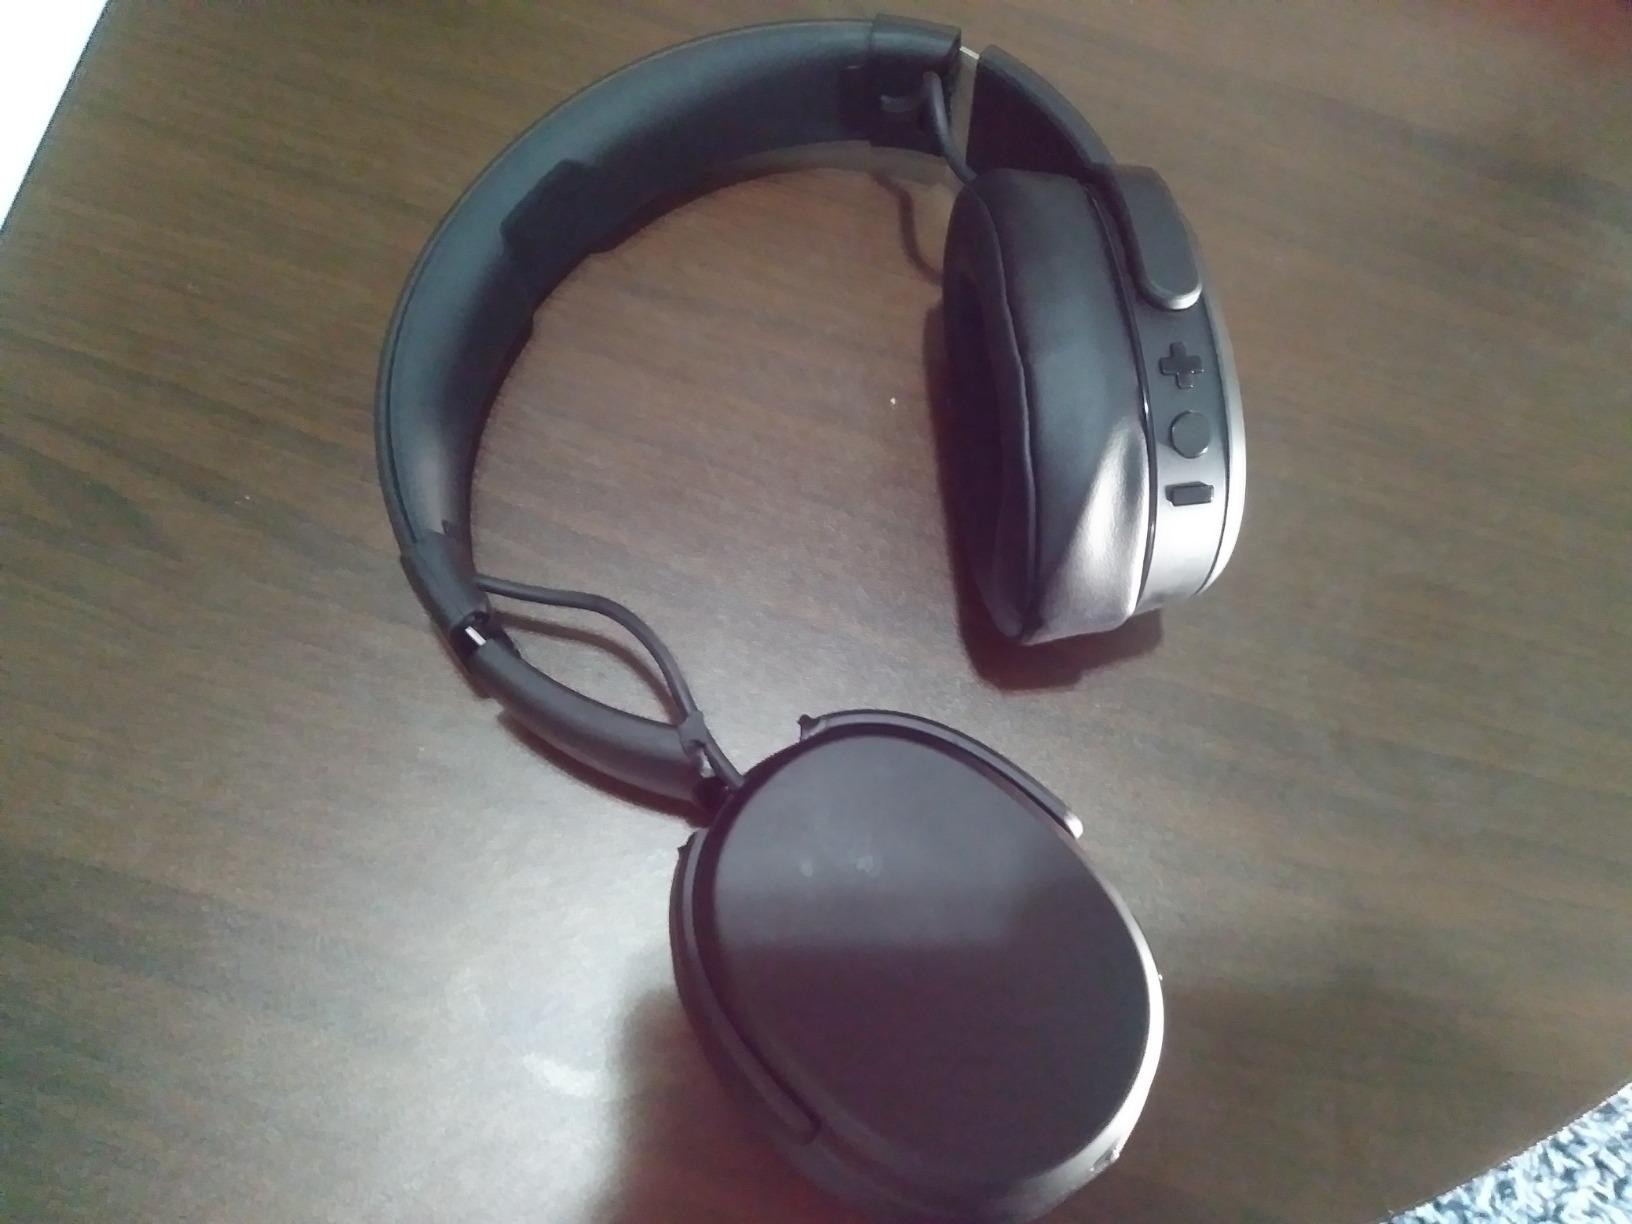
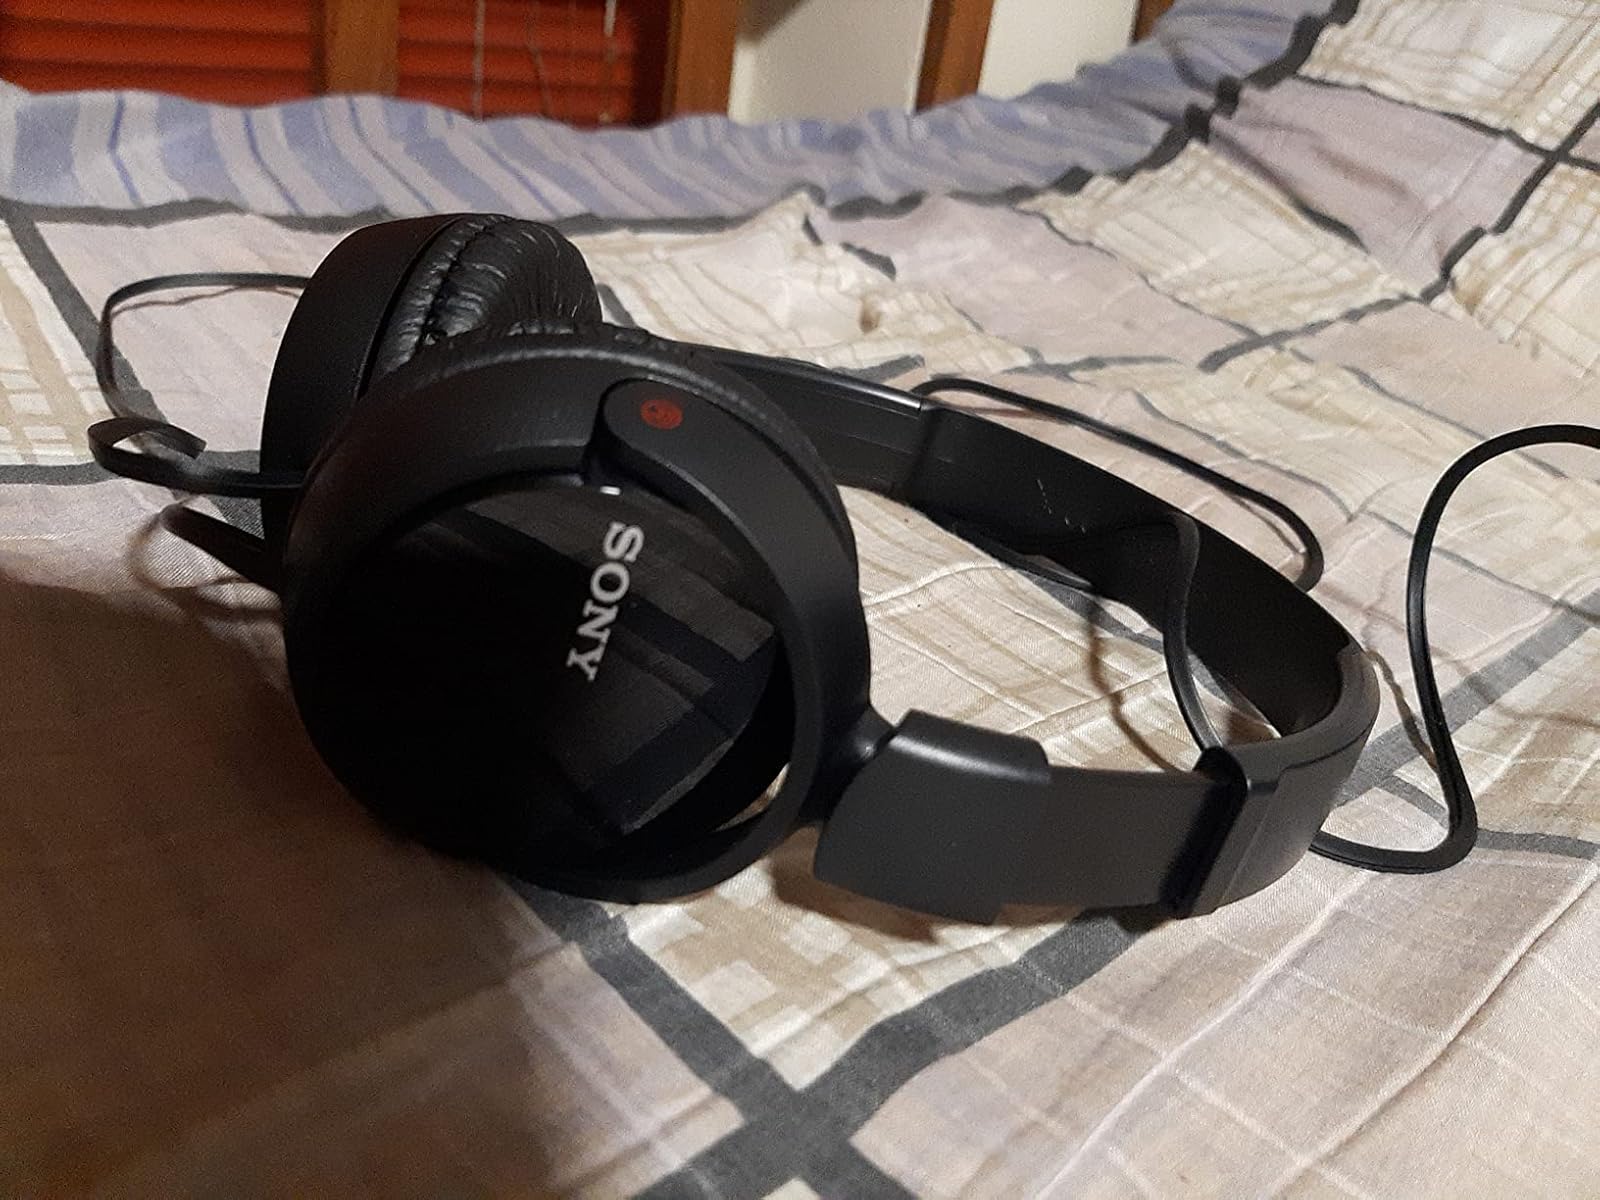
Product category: headphones
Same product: no